Siege of Srebrenica

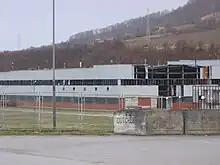
The compound that served as the headquarters of the Dutch Battalion in Potočari.

On 2 July, Major General Milenko Živanović, then commander of the Drina Corps of the VRS, signed two orders laying out the plans for an attack on the UN protected area at Srebrenica codenamed Krivaja '95. The objective of the operation was for the VRS to attack the enclave, and effectively eliminate it. Alongside police and paramilitary units from both the Republika Srpska and FR Yugoslavia, as well as Greek and Russian volunteers, the VRS began attacking various points at the southern edge of the Srebrenica enclave on 6 July. The forces of the VRS, numbering 1,500 in the initial stages of the attack, then shelled a series of Dutch observation posts in the southern portion of the enclave, forcing the Dutch peacekeepers stationed there to flee. On the other hand, the few thousand remaining Bosniak soldiers of Srebrenica offered little resistance as their best-trained units had already abandoned the town. To make matters worse, Dutch peacekeepers had confiscated their weapons. When the Bosniaks demanded that their weapons be returned to them, the Dutch refused. As a result, Bosniak troops attempted to block the Dutch withdrawal in the face of the Bosnian Serb onslaught and more than 100 Dutch soldiers were taken hostage by the Bosniaks in a desperate attempt to stop them from leaving. Subsequently, a Dutch peacekeeper was killed after a hand grenade was thrown at his APC by a Bosniak soldier. The Dutch then demanded that NATO bomb Serb positions around the town, but their requests were ignored. With virtually no Bosniak resistance, the VRS relentlessly pounded Srebrenica with artillery on 9 and 10 July. On 11 July, the VRS entered the town. As it did, Mladić had about thirty Dutch soldiers taken hostage. About 3,000–4,000 Bosniak civilians then fled to the UN compound in Potočari where all men between fourteen and seventy were segregated by the VRS, the great bulk of which were trucked to neighboring Serb-held Bratunac. Dutchbat personnel who attempted to follow them were seized by the VRS, together with their UN vehicles and some uniforms, weapons and other equipment. Whereas Mladić had expected the ARBiH 28th Division to regroup near Potočari, the men of this division chose instead to flee to Bosnian-held territory. On 12 July, the Serbs learned that the majority of the town's men had indeed fled the enclave, with 700–900 fleeing east to Serbia, 300–850 fleeing south to Žepa, and 10,000–15,000 fleeing north to Tuzla. Of these 10,000–15,000, approximately 6,000 were fleeing Bosniak soldiers, of whom 1,000–1,500 were armed. By the time the VRS had been redeployed, about 3,000 soldiers of the column's better-armed vanguard had successfully escaped to Tuzla. The 9,000–12,000 Bosniaks who remained were encircled by VRS units and attacked by artillery, armor and small arms fire. The relatively few who survived the experience recounted how many panic-stricken Bosniak men committed suicide, killed each other in the dark, or drowned while attempting to cross the Jadar river, but by far the greatest portion of the men surrendered, some unwittingly to VRS soldiers equipped with stolen UN vehicles, helmets and uniforms.